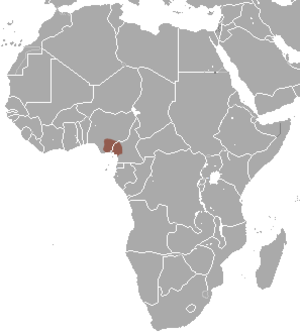
Calabar-bjørnemaki
Calabar-bjørnemaki er en halvabe i familien lorier, der er udbredt i skovområder i Vestafrika. Den har navn efter byen Calabar i Nigeria. Kropslængden er omkring 24 cm med en halestump på 1 cm. Bjørnemakien lever i trækronerne, hvor den om natten bevæger sig langsomt omkring, især på jagt efter insektlarver. Når den føler sig truet, kan den rulle sig sammen til en kugle.